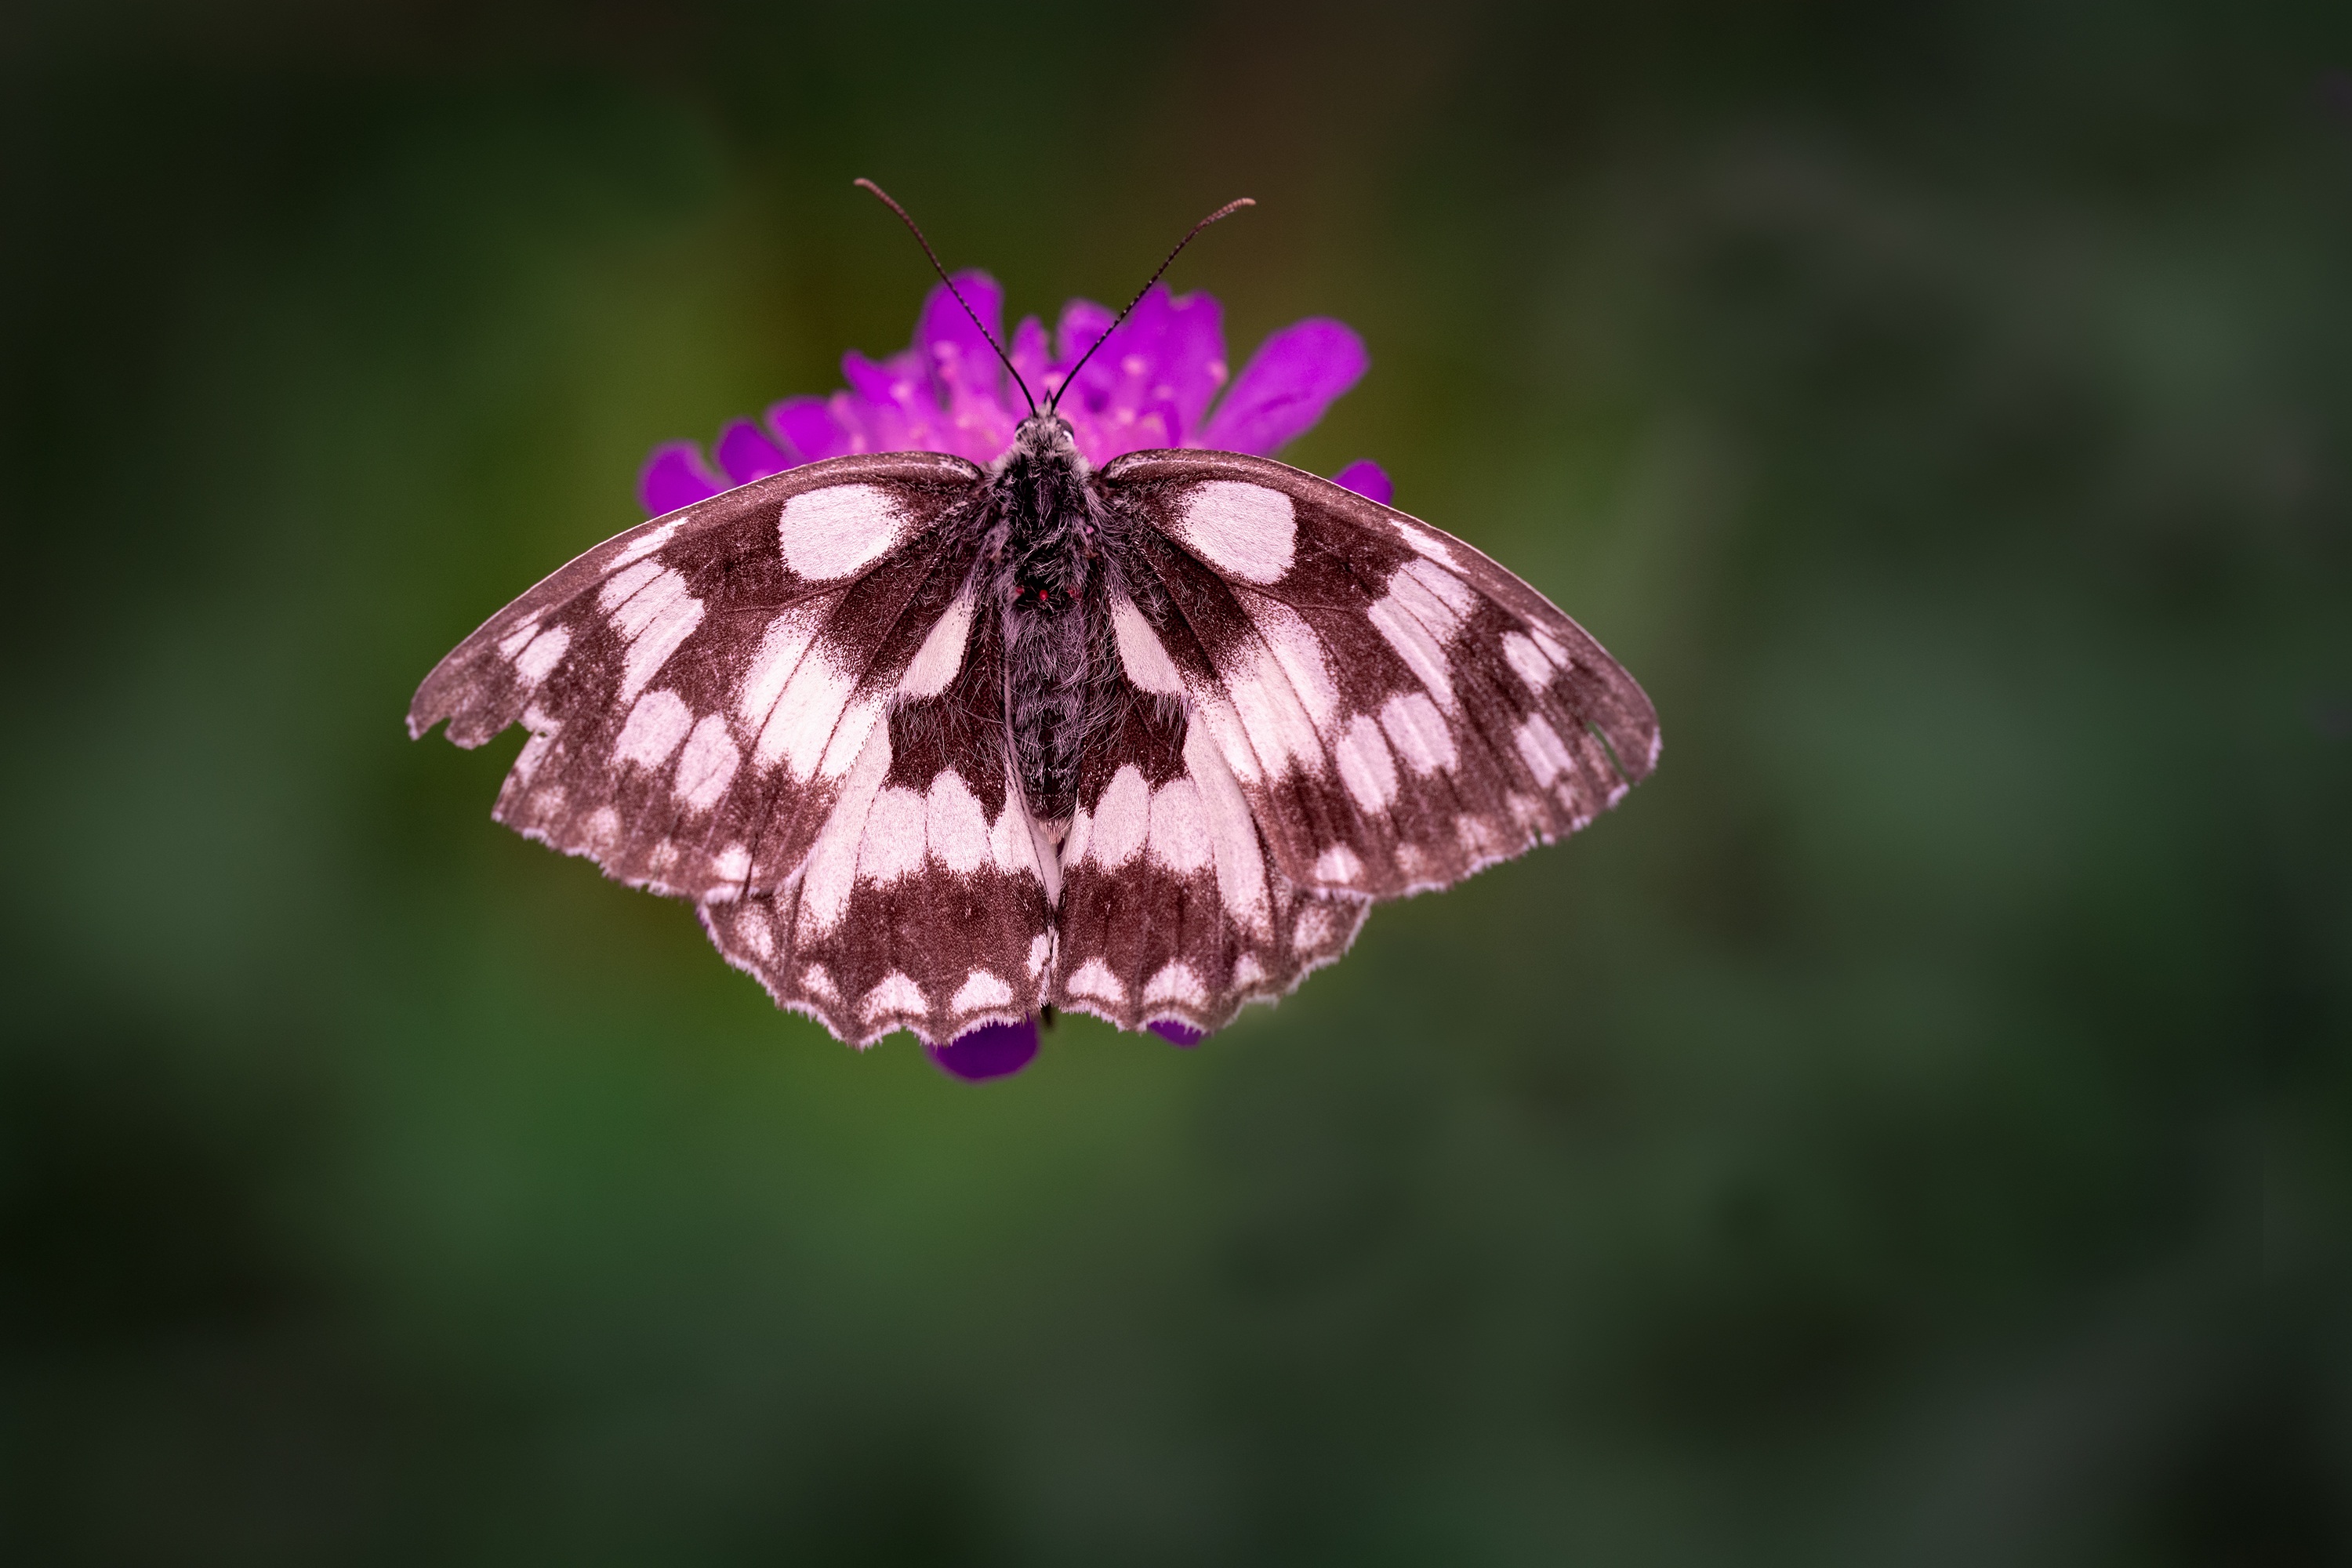
nature, plant, photography, flower, petal, animal, summer, insect, botany, butterfly, close, flora, fauna, invertebrate, wildflower, close up, of course, flower meadow, nectar, pieridae, flight insect, text freedom, copy space, macro photography, brown white, chess board, edelfalter, pollinator, satyrinae, experience nature, deaf skabiose, landed, women's board, chessboard butterfly, melanargia galathea, moths and butterflies, lycaenid, colias